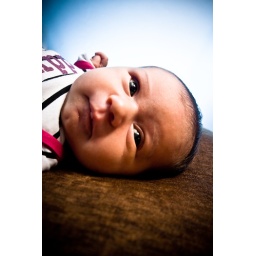
Strobist Info: Speedlight from above into silver umbrella, and another speedlight with blue gel to illuminate backdrop